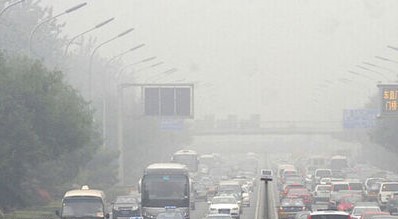
Weather: foggy or hazy